Northern and Southern dynasties

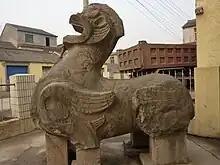
The eastern "qilin" of the Chuning Tomb, Liu Song dynasty.

Eventually, Gao Huan's son Gao Yang forced the Eastern Wei emperor to abdicate in favor of his claim to the throne, establishing the Northern Qi dynasty (551–577). Afterward, Yuwen Tai's son Yuwen Jue seized the throne of power from Emperor Gong of Western Wei, establishing the Northern Zhou dynasty (557–580).